Curly Lambeau

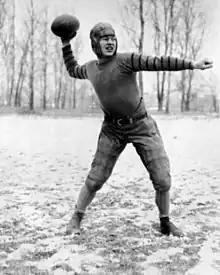
A black and white image of a man preparing to throw a football

Lambeau and George Whitney Calhoun founded the Green Bay Packers on August 11, 1919, after the packing company put up $500 for uniforms. That fall, the founders secured Willard "Big Bill" Ryan, former coach of Green Bay West High School, to coach the team. The team's name reportedly was offered to Curly by his girlfriend Agnes Aylward after a pickup game; Curly had wanted to call the team "The Green Bay Indians" to respect Indian Packing's purchase of uniforms for the team; so Agnes simply blurted, "Well, for heaven's sake, Curly, why don't you just call them the Green Bay Packers!" The team's naming rights were sold to the Acme Packing Company, and the team remained Packers.